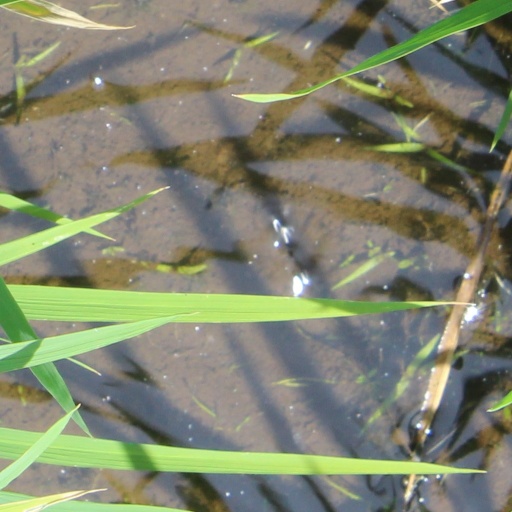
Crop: rice